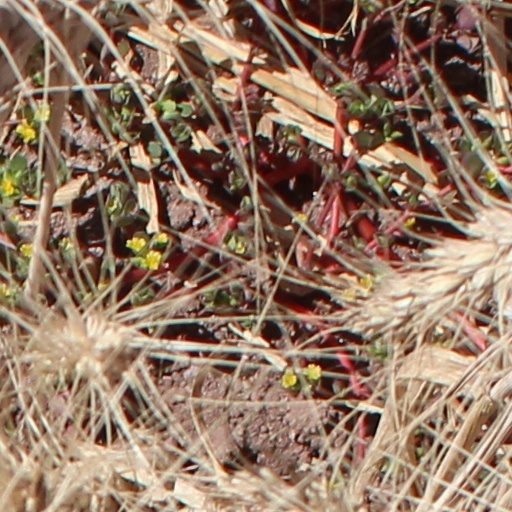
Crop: wheat